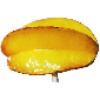
Label: Carambula 1